Zhongshan North railway station

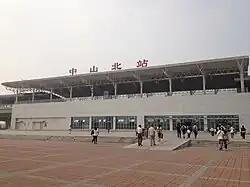
Zhongshan North station

Zhongshan North railway station, formerly Shiqi railway station during planning, is an elevated station on the Guangzhou–Zhuhai intercity railway.